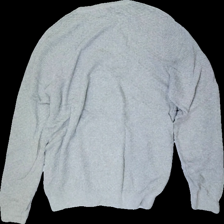
View: back
Type: Sweater
Category: Ladies
Brand: Hamton Republic (Kappahl)
Colors: Grey
Cut: Regular, C-collar
Size: L
Season: All
Price range: 50-100
Recommended usage: Reuse